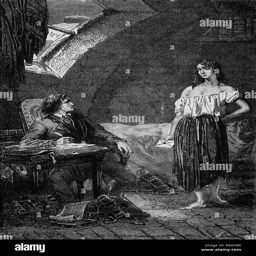
historical fiction book by statesman .